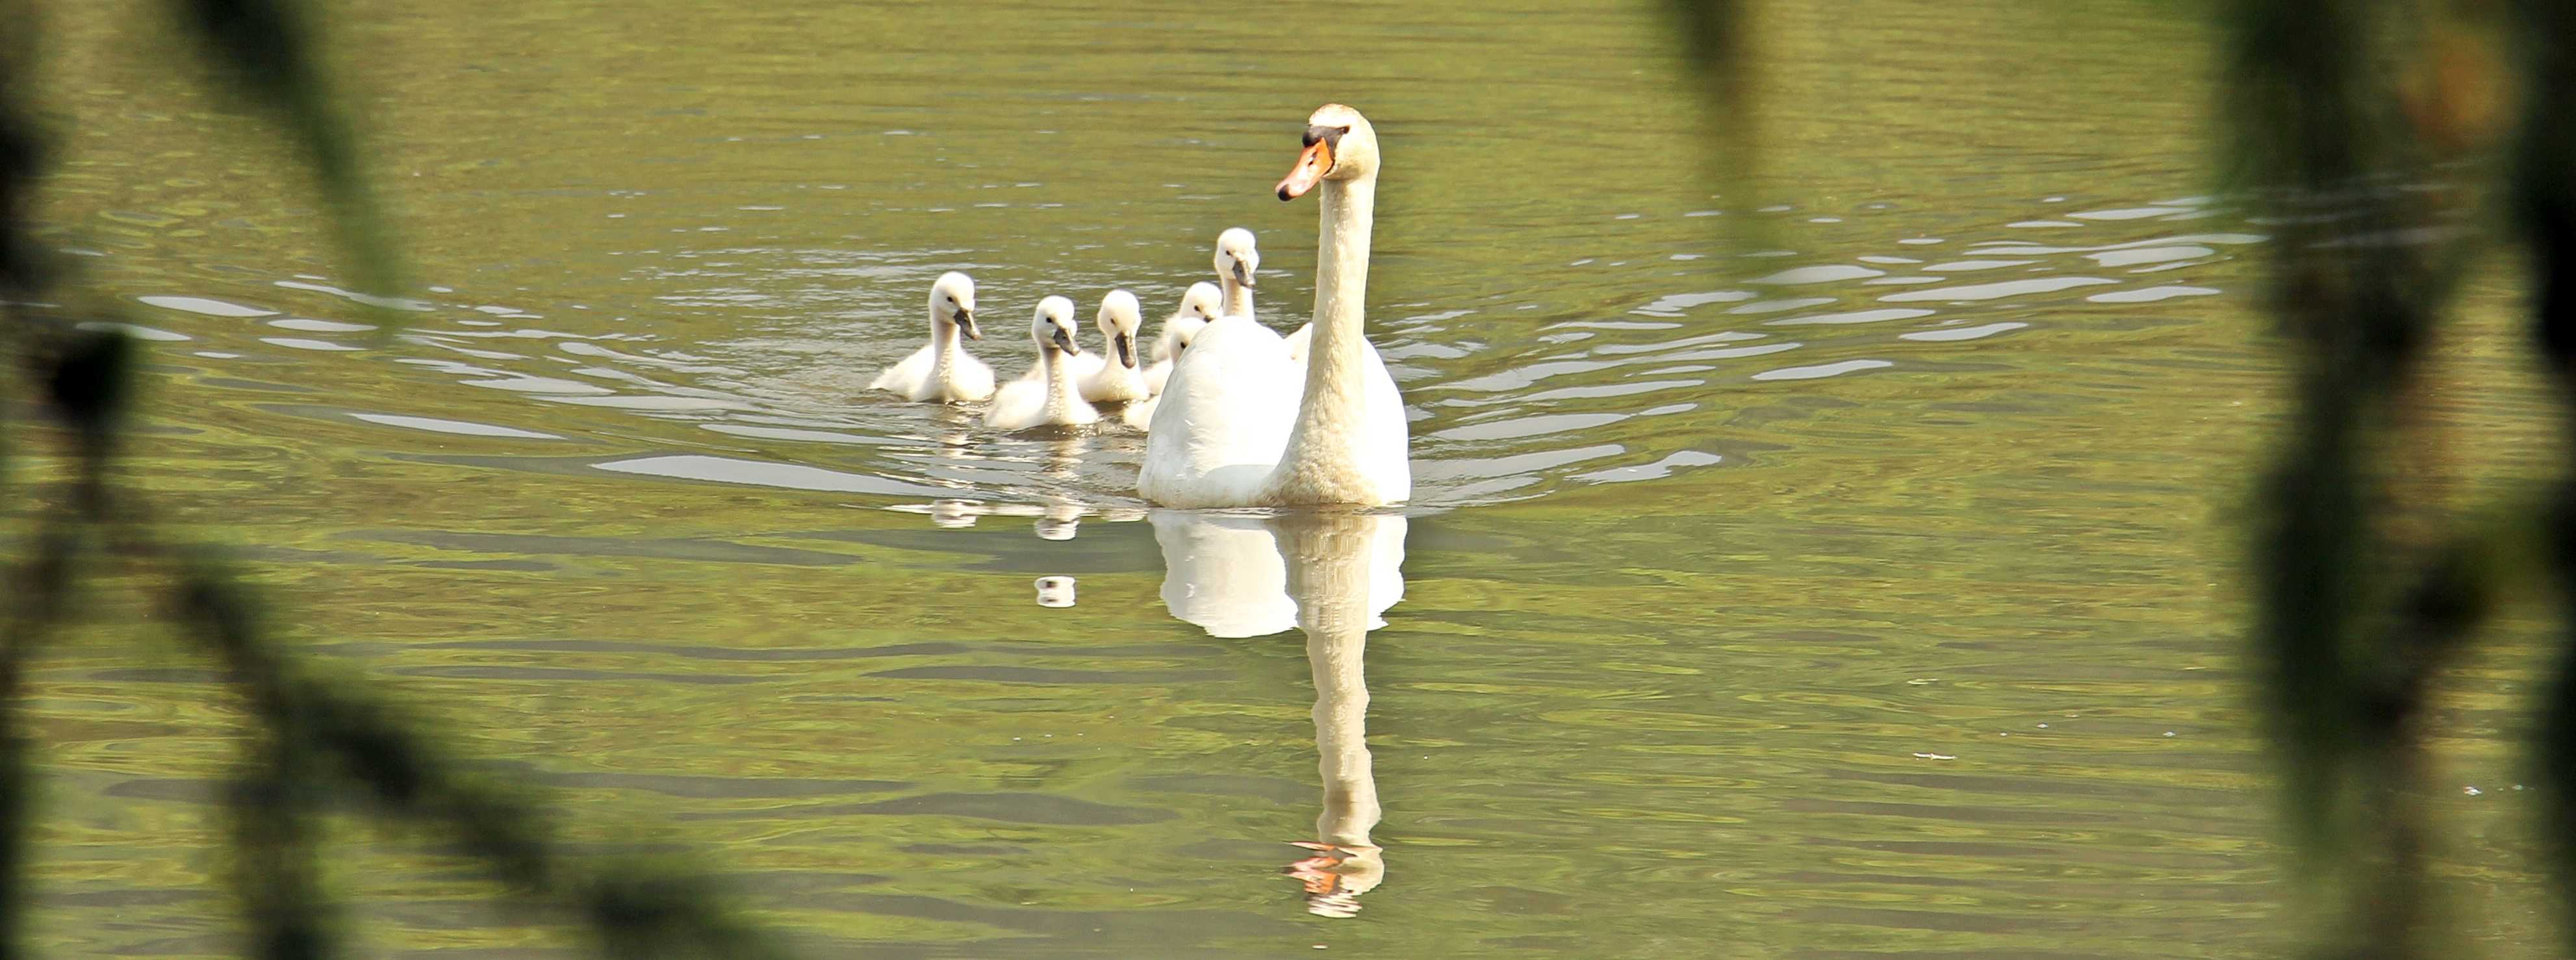
water, nature, bird, white, lake, animal, cute, pond, wildlife, swim, reflection, fluffy, baby, fauna, plumage, poultry, birds, swan, family, wetland, vertebrate, creature, beautiful, elegant, bill, cygnet, waterfowl, waters, water bird, animal world, wildlife photography, mirroring, pride, charming, schwimmvogel, swan family, young swan, baby swan, baby swans, ducks geese and swans